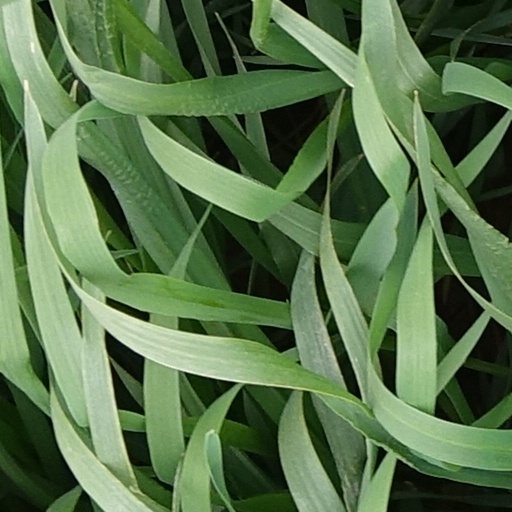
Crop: wheat